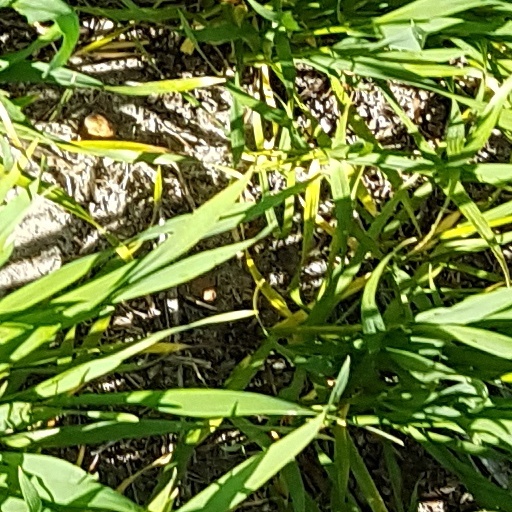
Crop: wheat